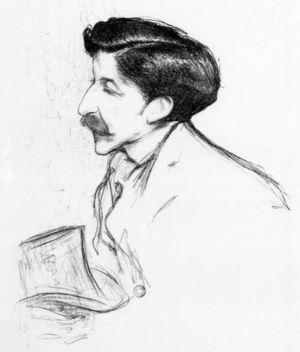
Pierre Félix Louis, dit Pierre Louÿs, est un poète et romancier français, né à Gand le 10 décembre 1870 et mort à Paris 16ᵉ le 4 juin 1925.